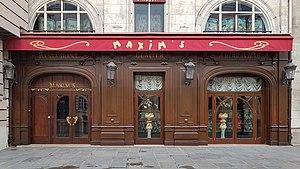
Maxim’s est un restaurant situé à Paris, au 3, rue Royale, dans le quartier de la Madeleine. Fondé le 7 avril 1893, il est l'un des établissements les plus célèbres de la capitale française.